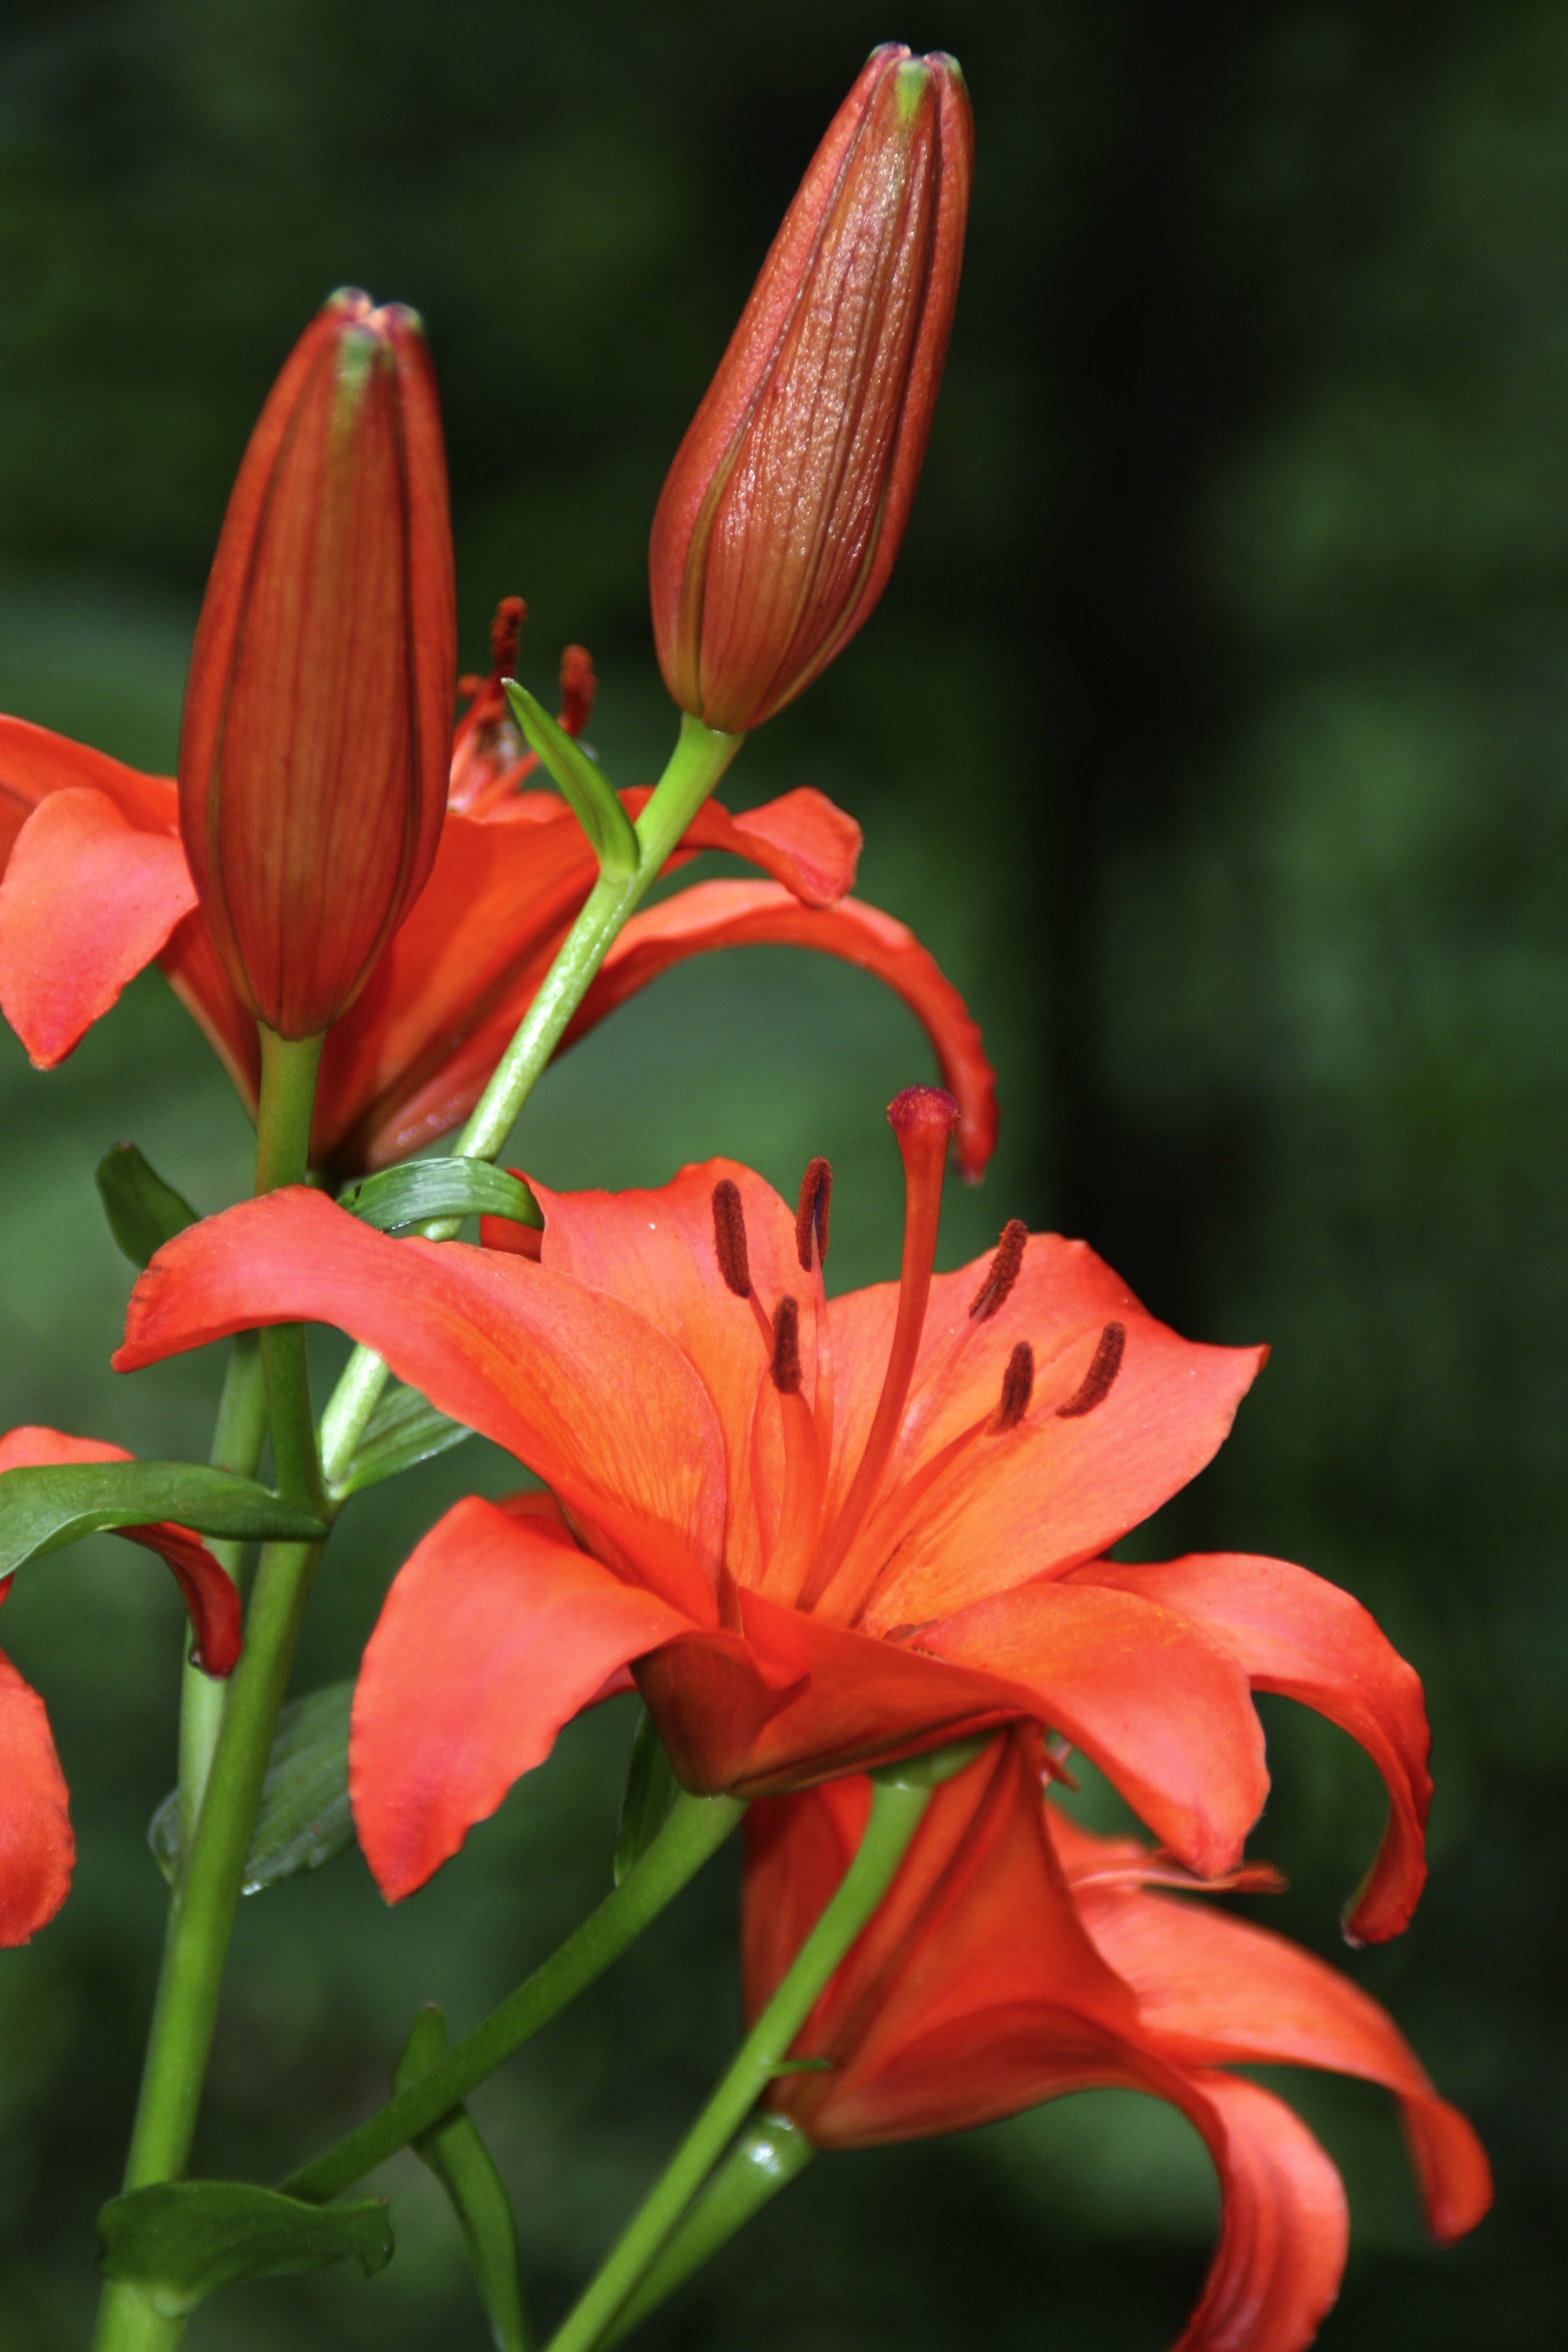
nature, blossom, plant, flower, petal, bloom, summer, red, botany, garden, flora, flowers, lily, daylily, macro photography, blossomed, flowering plant, orange lily, plant stem, land plant, canna family